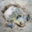
Label: turtle